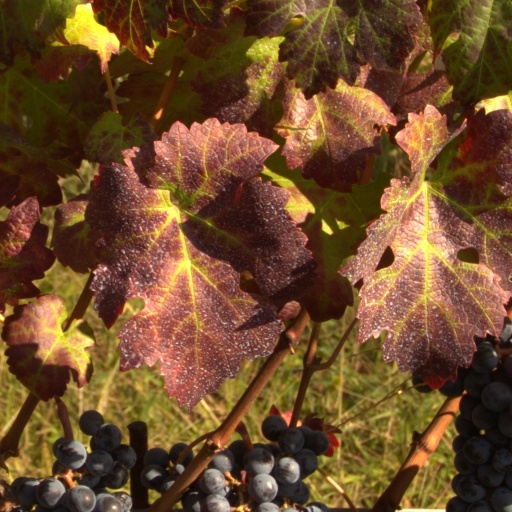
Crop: grape